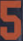
Number: 5